Polish–Soviet War

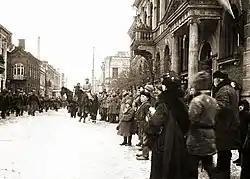
Polish soldiers enter Daugavpils, January 1920

The only exception to the Polish policy of front stabilization since autumn 1919 was the winter attack on Daugavpils. Rydz-Śmigły's previous attempts to capture the city in summer and early autumn had been unsuccessful. A secret political and military pact regarding a common attack on Daugavpils was signed between representatives of Poland and the Latvian Provisional Government on 30 December. On 3 January 1920, Polish and Latvian forces (30,000 Poles and 10,000 Latvians) commenced a joint operation against the surprised enemy. The Bolshevik 15th Army withdrew and had not been pursued; the fighting terminated on 25 January. The taking of Daugavpils was accomplished primarily by the 3rd Legions Infantry Division under Rydz-Śmigły. Afterwards, the town and its vicinity were handed over to the Latvians. The outcome of the campaign disrupted communications between Lithuanian and Russian forces. A Polish garrison was stationed in Daugavpils until July 1920. Simultaneously, the Latvian authorities pursued peace negotiations with the Soviets, which resulted in the signing of a preliminary armistice. Piłsudski and the Polish diplomacy were not notified and had not been aware of this development.